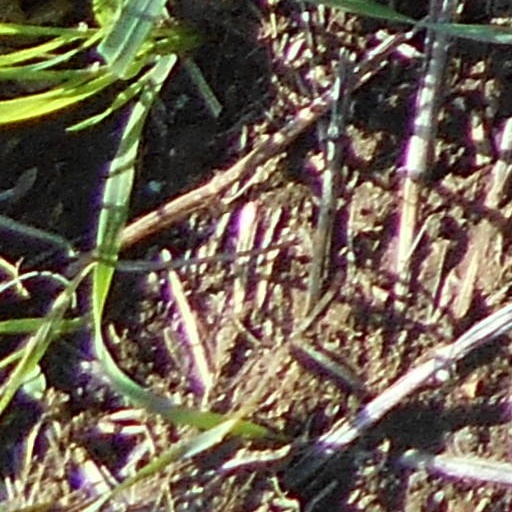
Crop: wheat